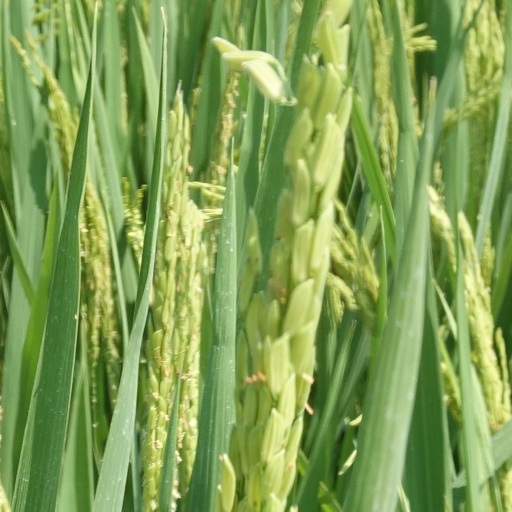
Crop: rice